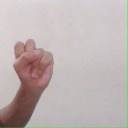
अक्षर: स